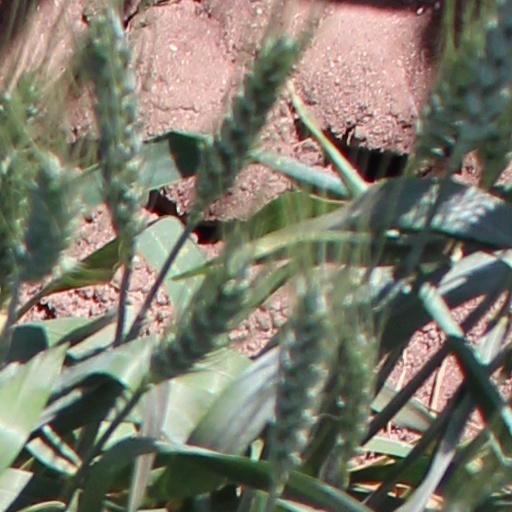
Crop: wheat